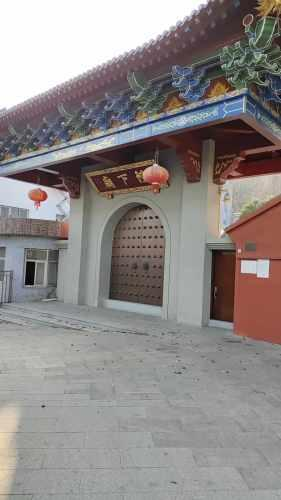
地标名称：陛下庙
所在城市：杭州市·萧山区